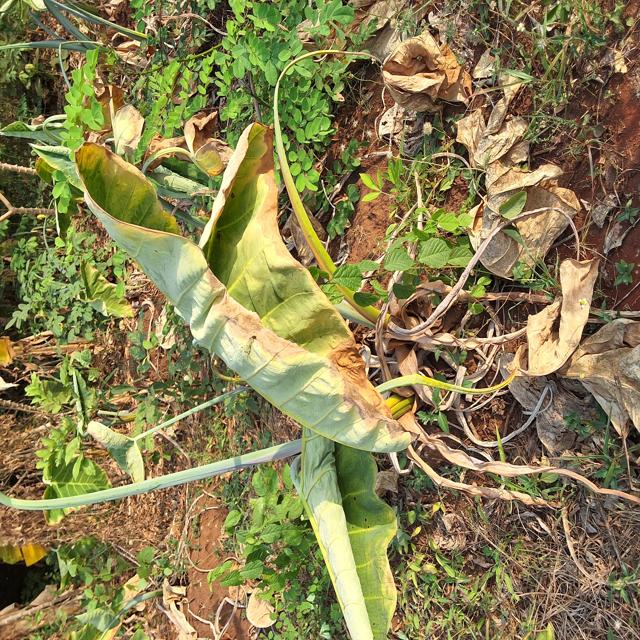
Label: Mid_Blight